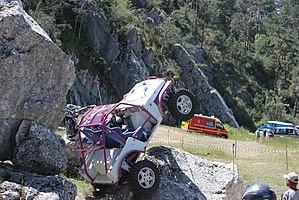
Trial de Caille § Brice Castro &amp
Le Trial 4x4 & Buggy ufolep est un sport mécanique.